Natalie Moszkowska

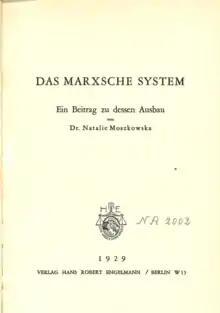
Cover page of Moszkowska's book (1929). "Das Marxsche System. Ein Beitrag zu dessen Ausbau"

Moszkowska's first book after her thesis was "The Marxist System", published in 1929 by the Berlin editor Robert Engelmann. The first part of the book defends the labour theory of value, similar to the point of view of Ladislaus von Bortkiewicz. Moszkowska used an unusually high number of digital examples of the transformation of value into the price of production.